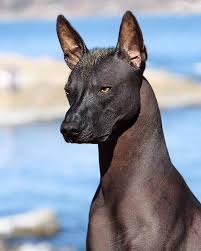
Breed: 220-n000069-Mexican_hairless